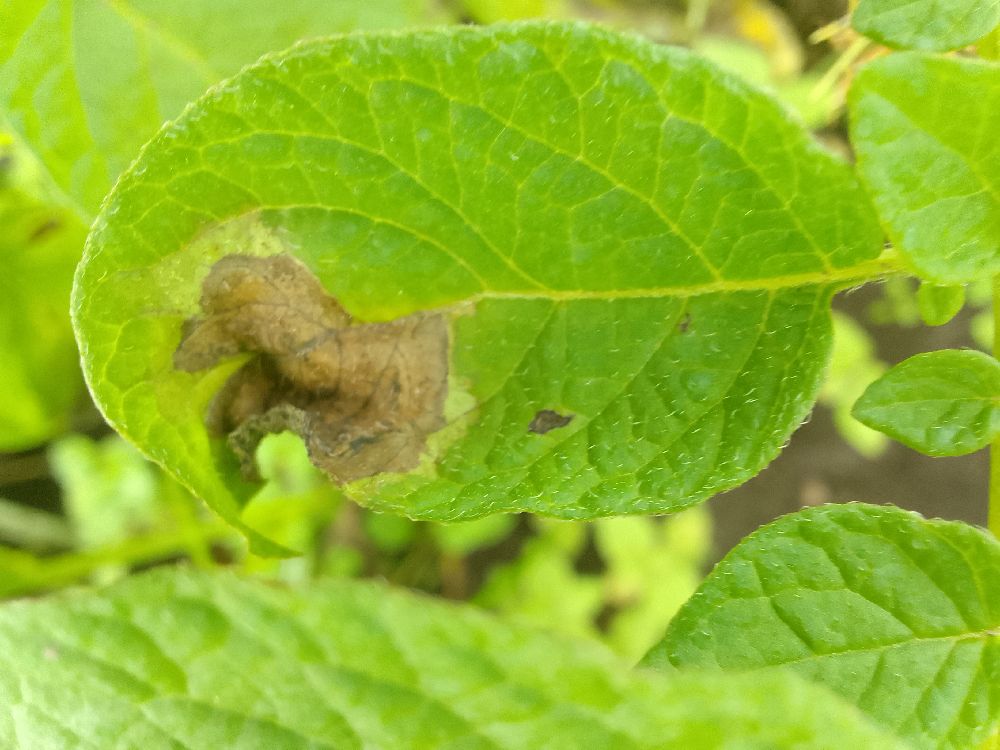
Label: Late blight